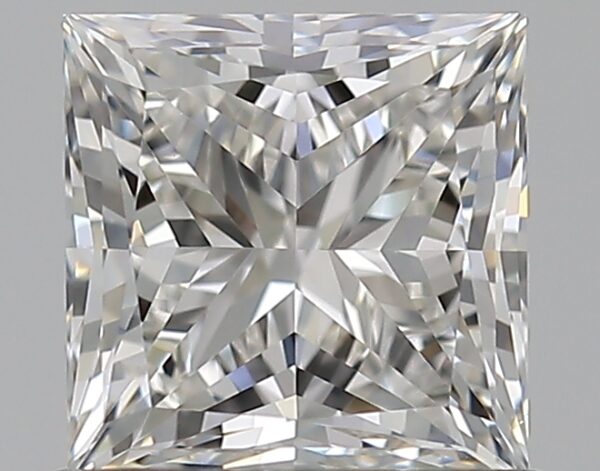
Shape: princess
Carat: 0.8
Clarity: VS2
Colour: H
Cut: VG
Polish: EX
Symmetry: EX
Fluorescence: N
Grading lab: GIA
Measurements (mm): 4.94 x 4.9 x 3.61